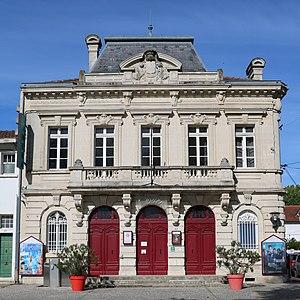
Cinéma l'Éden de Pauillac, construit à l'origine pour abriter par la Caisse d'Épargne
Pauillac est une commune du Sud-Ouest de la France, située dans le département de la Gironde, en région Nouvelle-Aquitaine.
Le Festival du film de Pauillac est un festival de cinéma. Créée en 2015, cette manifestation a lieu tous les ans, durant la première quinzaine de juillet. Il est appelé aussi Vendanges du 7ᵉ Art. Consacré à l'art cinématographique et littéraire, il se déroule au cinéma l'Éden de Pauillac, une salle classée Art & Essai – Label Jeune Public. Une vingtaine de films en avant-premières concourent aux prix de la « compétition internationale » décerné par le jury et « jeune public » choisi par le vote du public. Le festival offre la possibilité de rencontrer des talents de cinéma et de la littérature lors de « Master class » et des « Quais des Plumes », ainsi qu'autour de projections gratuites en plein air sur les quais de Pauillac, offertes par la Fondation d'Entreprise Philippine de Rothschild.